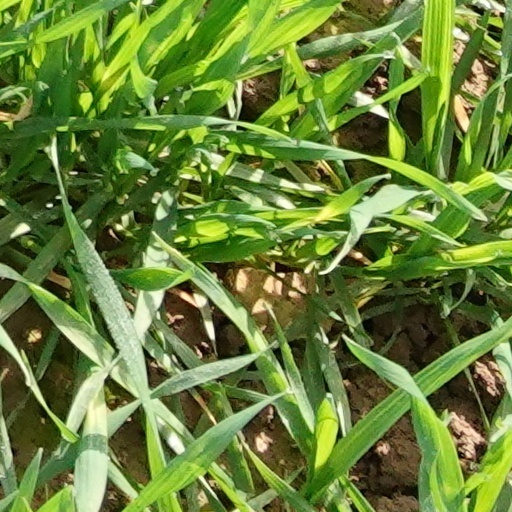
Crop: wheat